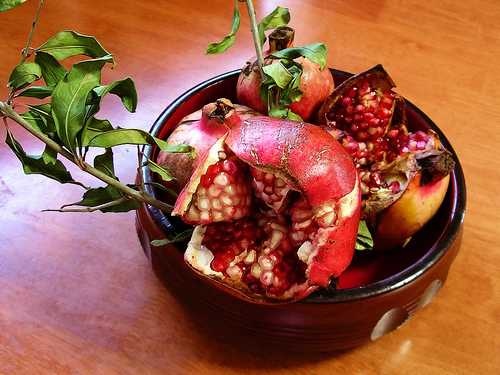
Label: Pomegranate